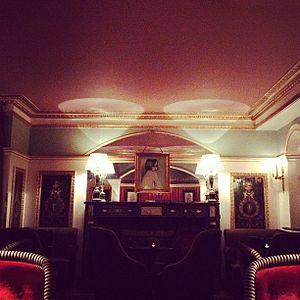
L’Hôtel est le nom que porte depuis 1963 un établissement hôtelier sis 13, rue des Beaux-Arts dans le quartier Saint-Germain-des-Prés, l’un des quatre quartiers du 6ᵉ arrondissement de Paris.